Waycross Short Line

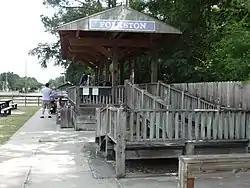
Folkston Railfan Platform

The Waycross Short Line remains in service today and is still operated by CSX Transportation. The segment from the Folkston Cutoff to Jacksonville (which was part of the Atlantic Coast Line main line) is now CSX's A Line (Nahunta Subdivision). From Waycross to Folkston, the line is now part of CSX's Jesup Subdivision. Both Rice Yard in Waycross and Moncrief Yard in Jacksonville remain major freight terminals for CSX.